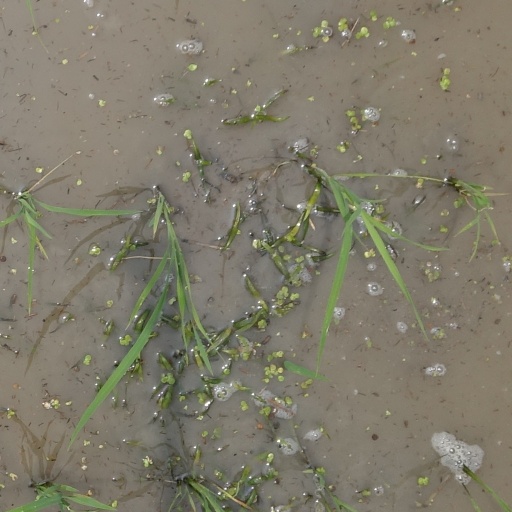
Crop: rice